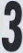
Number: 3